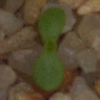
Label: scentless_mayweed